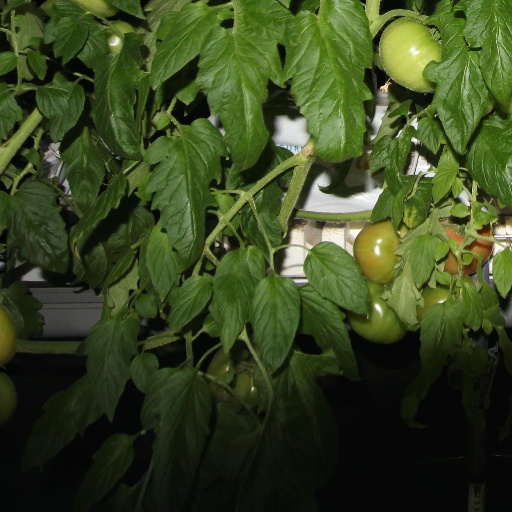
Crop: tomato